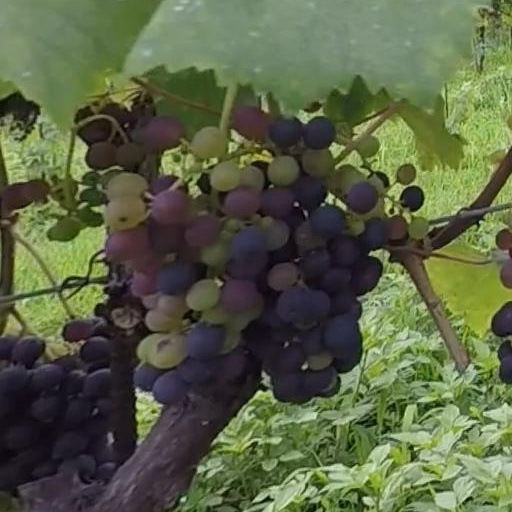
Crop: grape